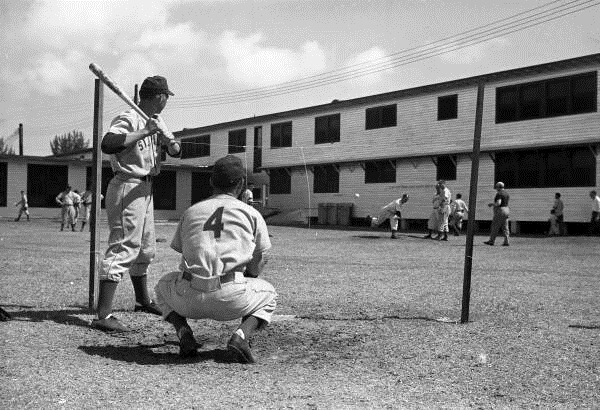
một cầu thủ đánh bóng đang giơ gậy lên để chuẩn bị đánh bóng